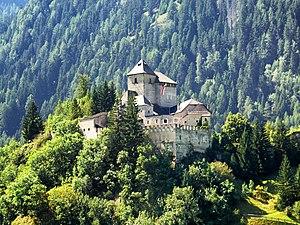
Vipiteno, Province autonome de Bolzano (Italie) - Château de Tasso